The Gallant King

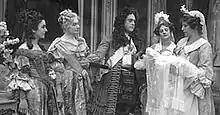
Film poster

The Gallant King is a 1920 German silent historical drama film directed by Alfred Halm. It is based on the life of the eighteenth century monarch Augustus the Strong. His story was later made into a 1936 sound film "Augustus the Strong".